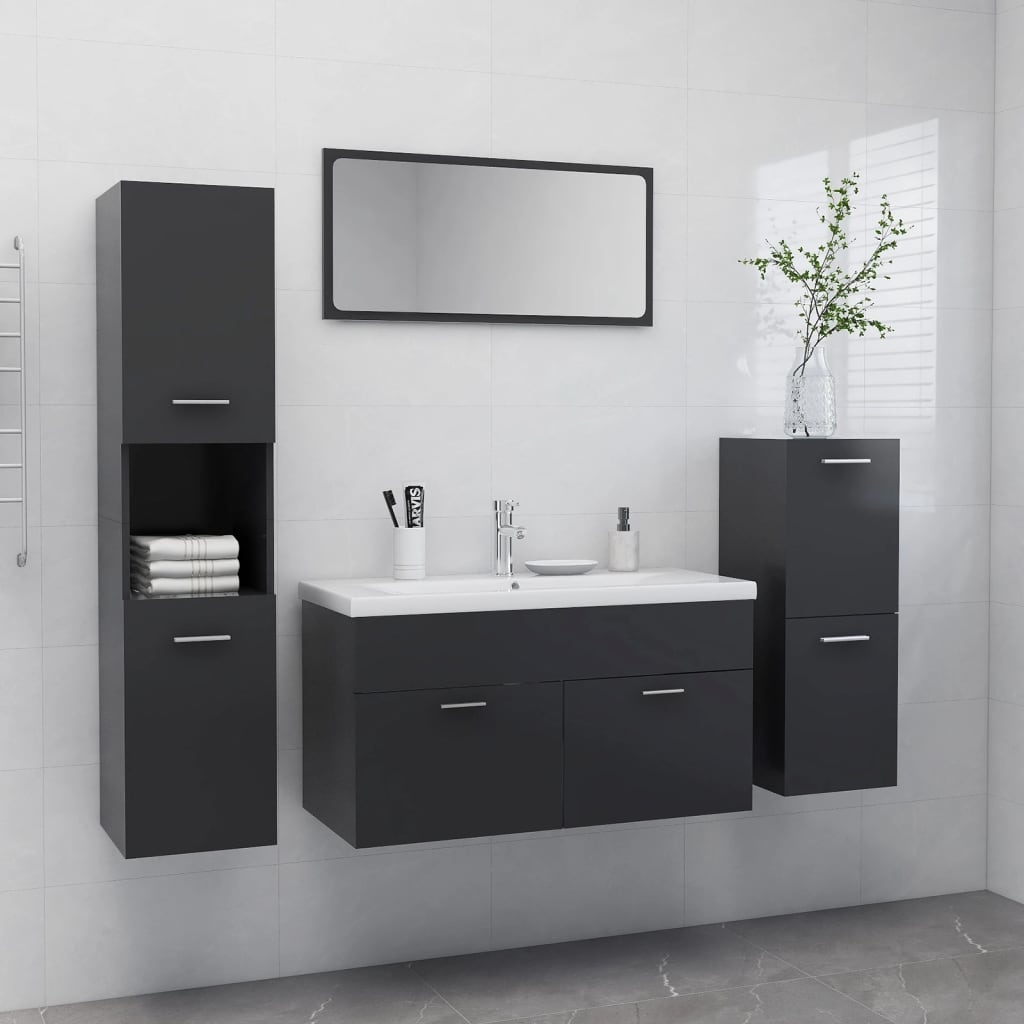
Berkfield Bathroom Furniture Set Grey Engineered Wood
With this stylish bathroom furniture set, you can create additional storage space for your bathroom with a striking, tidy appearance. The clean lines and sleek design blend into your bathroom perfectly. The furniture set consists of a sink cabinet, a low cabinet, a high cabinet, a built-in basin, and a mirror. The chic basin cabinet has 1 compartment, and the top of it is ideal for placing the sink. The high cabinet features a total of 5 compartments and 2 doors while the low cabinet has 2 compartments. These 2 cabinets offer various storage options and extra space to store items in your bathroom. Made of ceramic, the basin can not only serve as a vessel for daily use but also as an adornment in your living space. Thanks to its trendsetting and contemporary design, this washbasin will definitely suit any decor. An overflow is equipped to flow water out when it gets too full. The mirror also adds an excellent appearance to your home decor. Additionally, this bathroom set is easy to clean with a damp cloth. Please note: The faucet and push drainer with overflow function are included in the delivery. Colour: Grey Built-in basin colour: White Material: Engineered wood, acrylic Mirror dimensions: 90 x 1.5 x 37 cm (W x D x H) Sink cabinet dimensions: 90 x 38.5 x 46 cm (W x D x H) Low cabinet dimensions: 30 x 30 x 80 cm (W x D x H) High cabinet dimensions: 30 x 30 x 130 cm (W x D x H) Built-in basin dimensions: 91 x 39 x 18 cm (L x W x H) Ceramic edge thickness: 4 cm Drain hole diameter: 4.5 cm With an overflow hole With faucet Push drainer with overflow function Assembly required: Yes Delivery contains: 1 x Mirror 1 x Sink cabinet 1 x Low cabinet 1 x High cabinet 1 x Built-in basin with faucet
Brand: Berkfield
Category: Furniture > Furniture Sets > Bathroom Furniture Sets